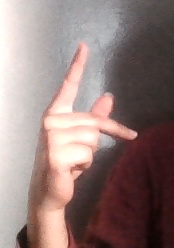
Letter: dha